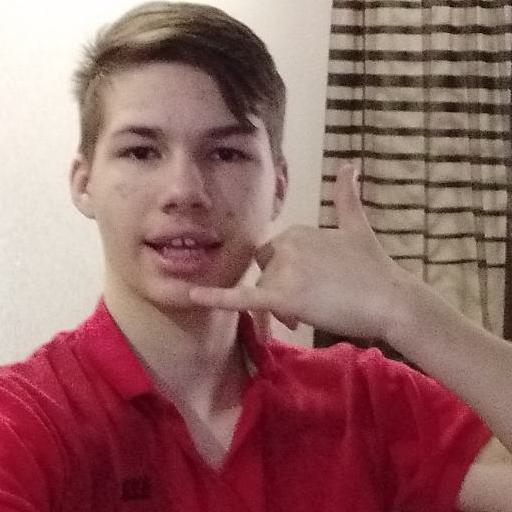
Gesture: call